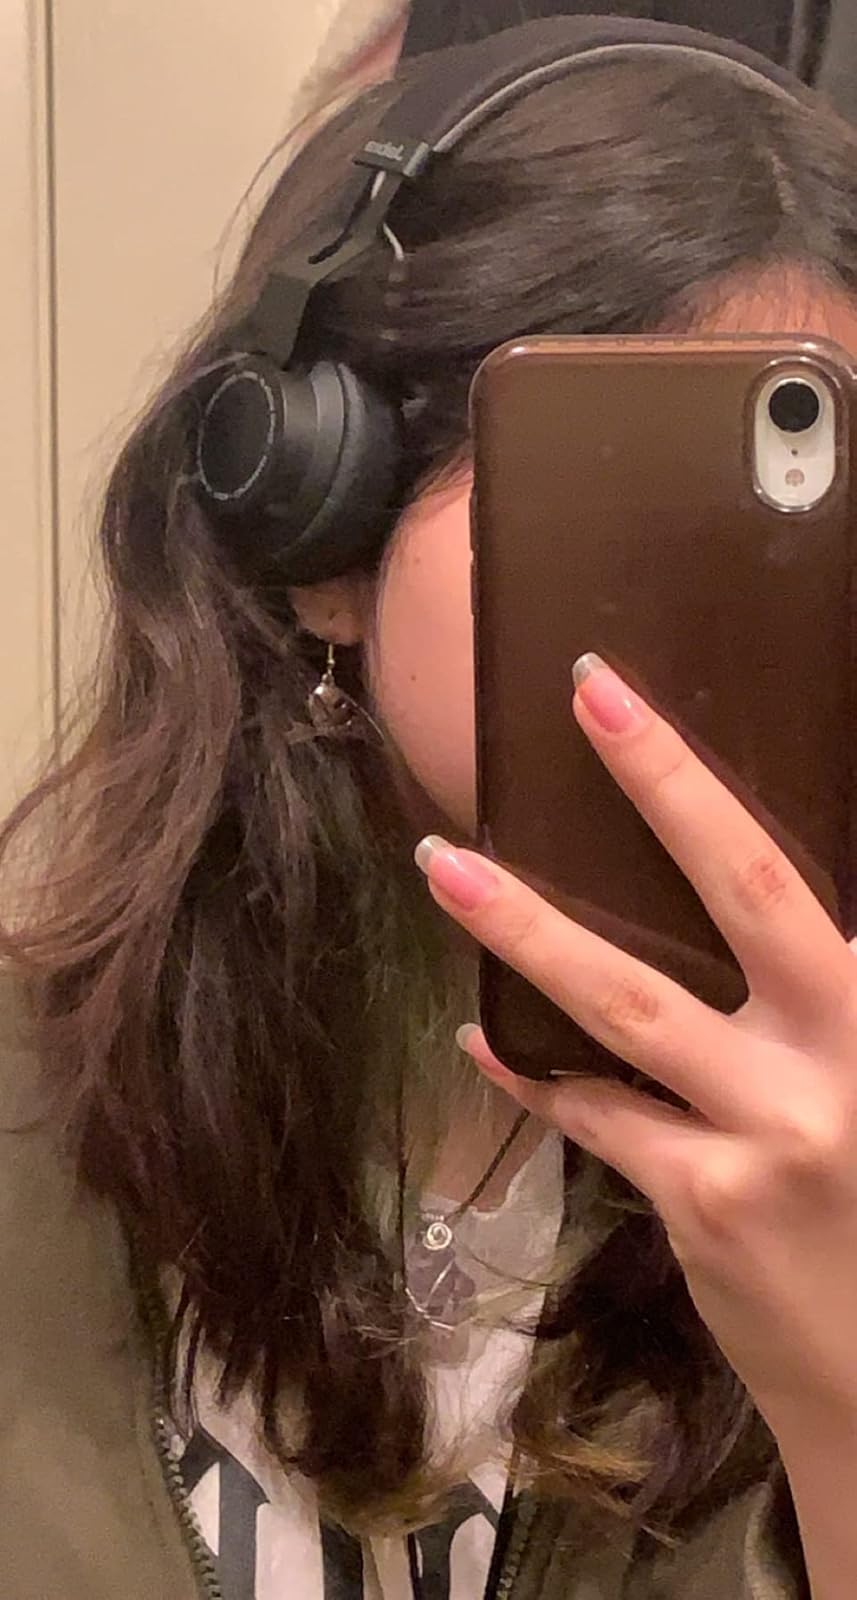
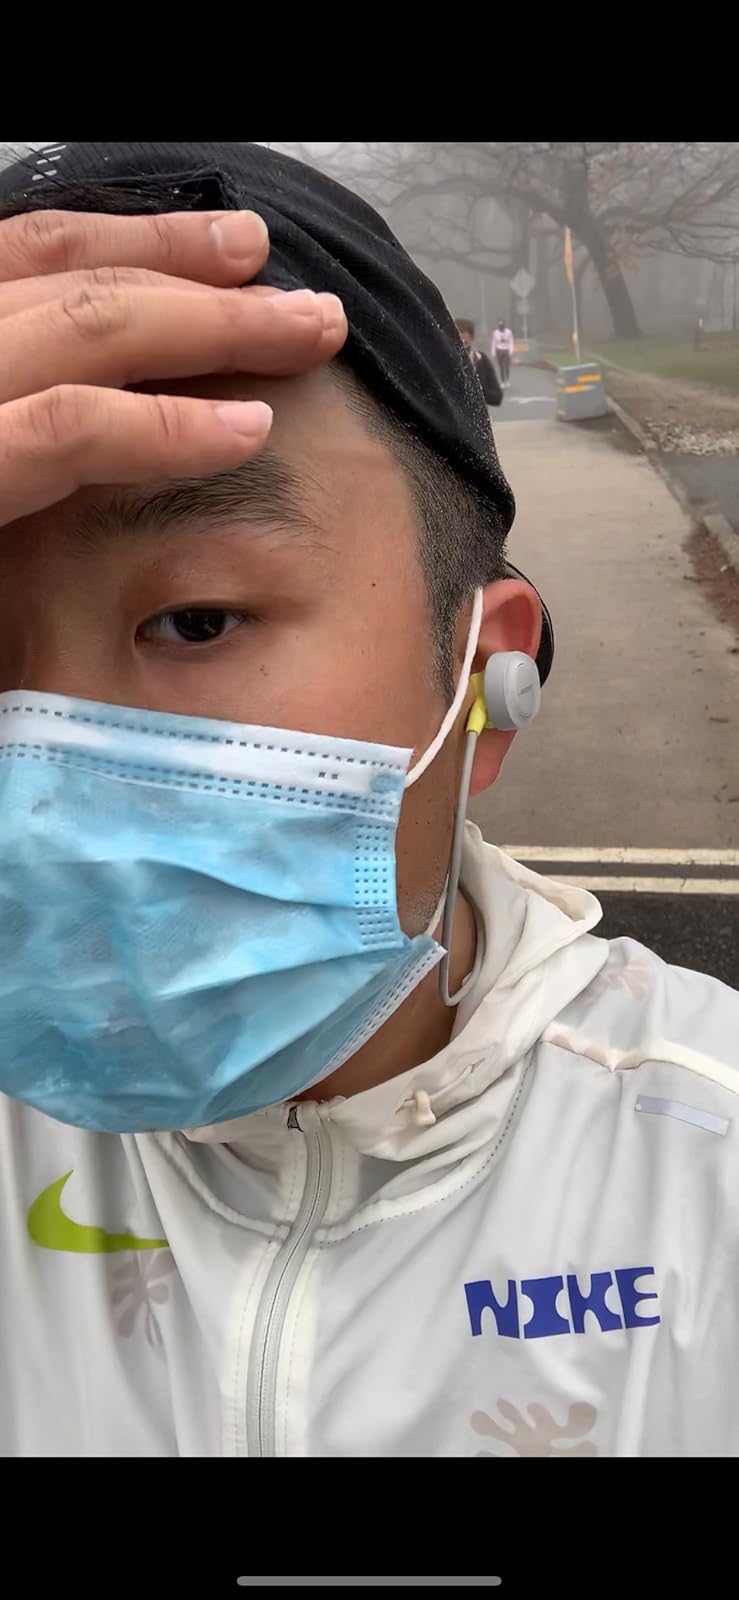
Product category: headphones
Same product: no